DXDT Racing

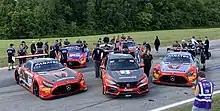
The 2021 DXDT Racing Cars

The team expanded yet again in 2021, growing to three championships: GT World Challenge America, GT America, and TC America. In GT America, the two duos of Kurtz/Braun and Askew/Dalziel returned for a third consecutive year and were joined by Erin Vogel and Michael Cooper in the No. 19 Mercedes AMG GT3. All three teams competed in the pro/am class, earning three wins and nine podiums. The team stayed in contention for the Pro/Am team championship until the final race of the season but finished in second. Kurtz and Braun earned the most wins with two, and Vogel and Cooper earned their first victory together at VIRginia International Raceway. The pair's win at VIR made Vogel the first woman to win a GT3 race in series history.